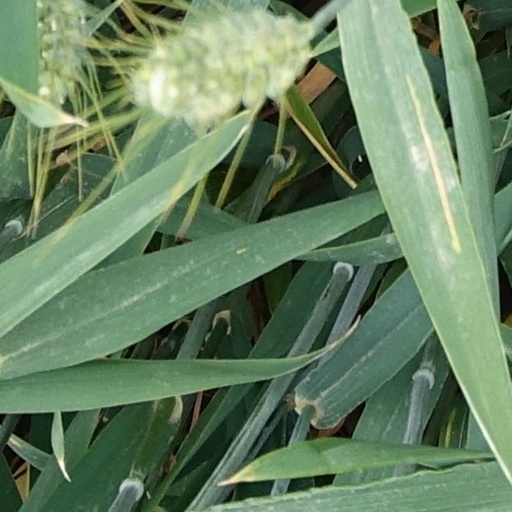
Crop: wheat